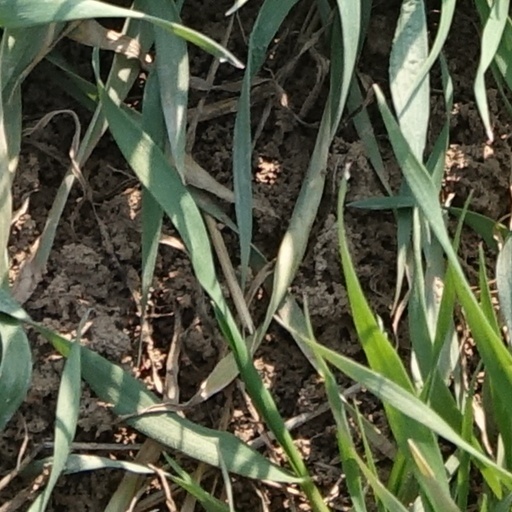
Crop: wheat